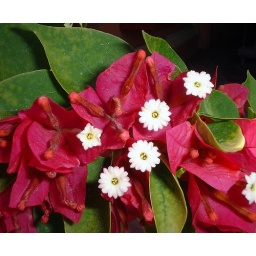
white stars in the red flowers